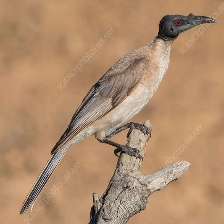
Species: NOISY FRIARBIRD
Scientific name: PHILEMON CORNICULATUS